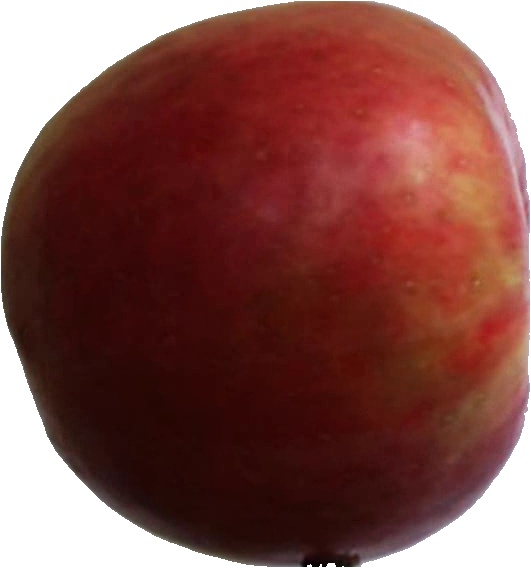
Label: apple_crimson_snow_1